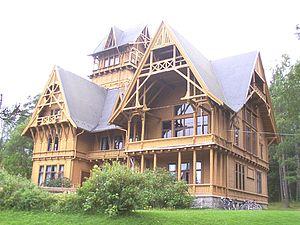
La décoration de pignon en Scandinavie dans l’habitat traditionnel et rural des pays nordiques est intimement liée à la construction en bois et aux bâtiments en rondins empilés. Contrairement à d’autres régions européennes où la maison principale fait l’objet d’une attention plus particulière de la part des propriétaires, l’ornementation concerne à la fois l’habitation principale et les bâtiments annexes comme de simples greniers, des étables ou des fenils isolés pour lesquels la sculpture traditionnelle sur bois apporte des panneaux sculptés et des bas-reliefs qui complètent les motifs ornementaux des sommets de pignon. Alors qu’elle a quasi disparu dans de nombreuses régions scandinaves méridionales, elle s’est encore maintenue dans les régions de montagne, de hauts plateaux et de contrées très boisées à l’écart des axes de communication. La décoration supérieure du pignon joue soit sur un motif croisé, soit sur la verticalité d’un poteau, soit enfin sur les deux cumulés comme dans le stabbur sur la photographie ci-contre.